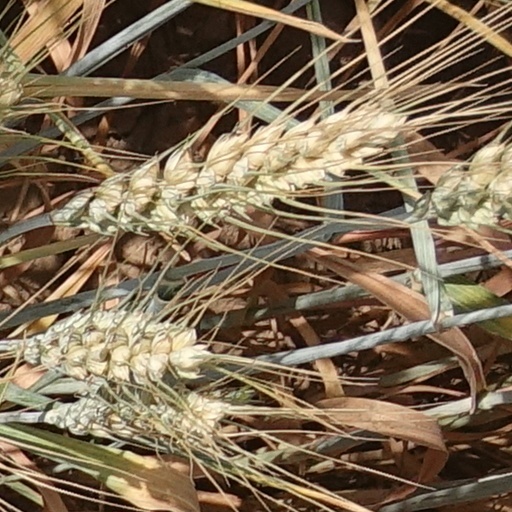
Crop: wheat